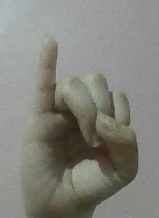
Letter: meem